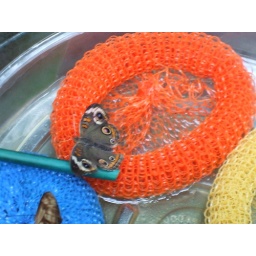
That butterfly was just taken from the hatching box and placed in the food dish (via green stick).